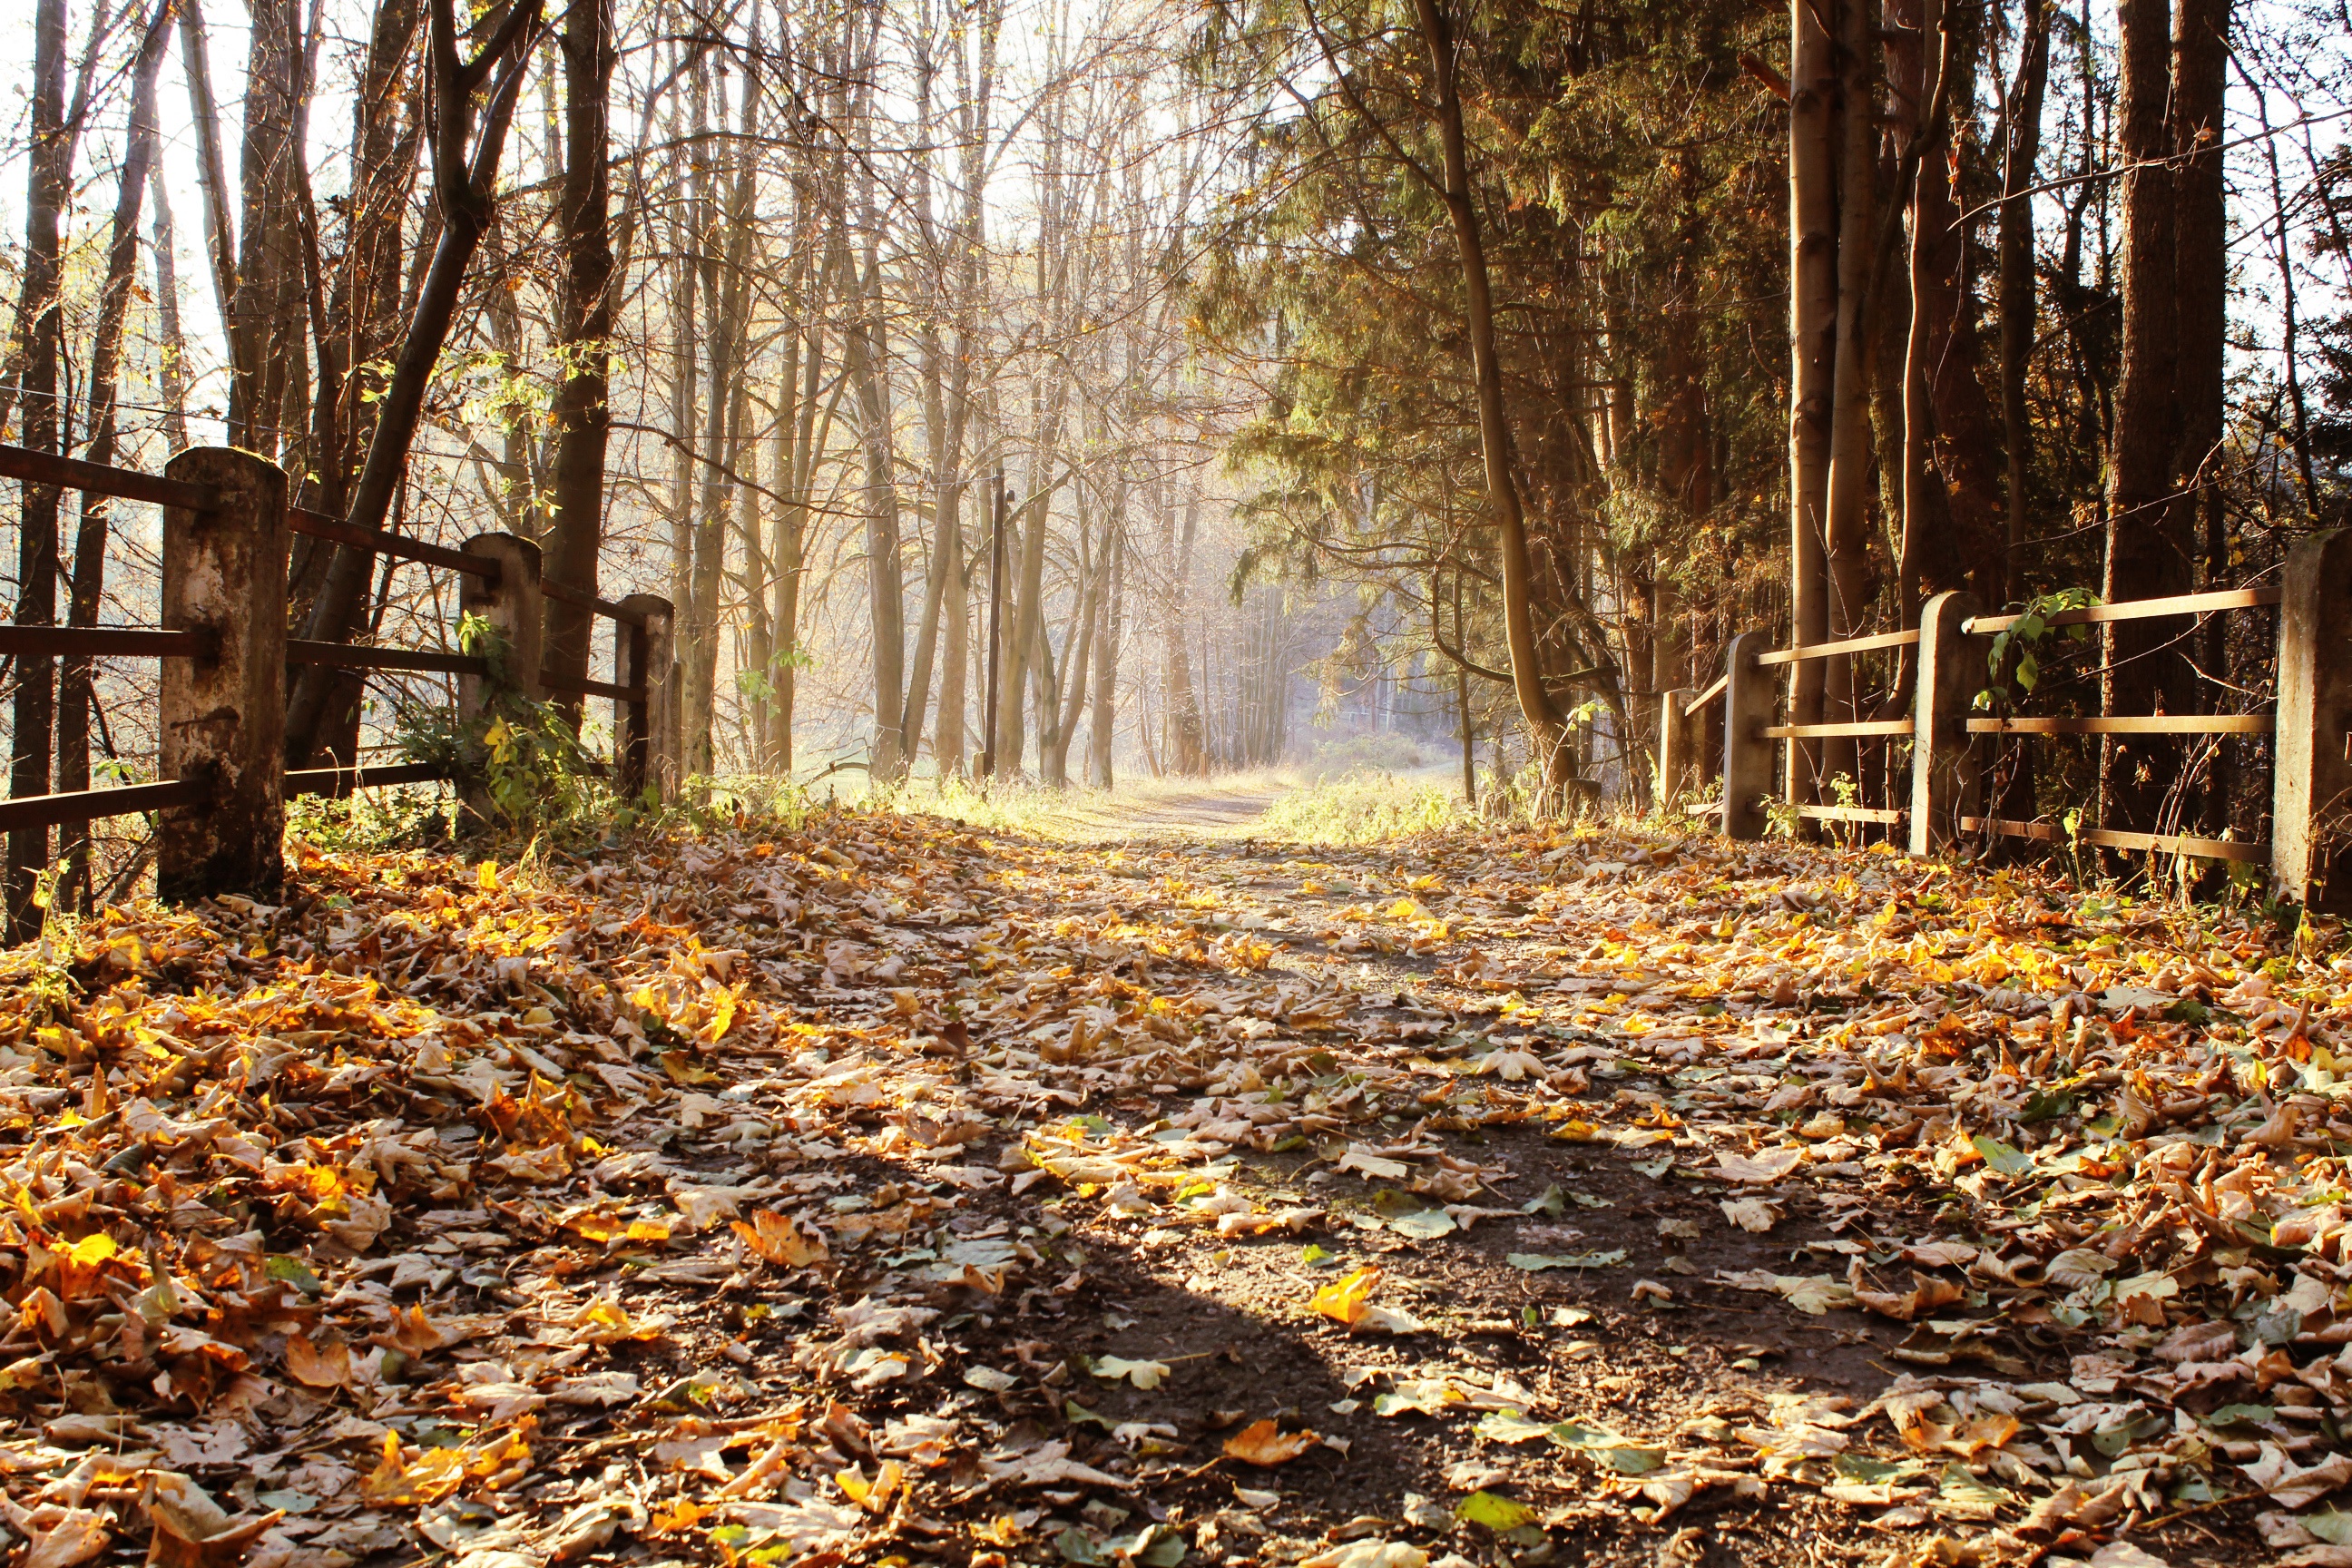
landscape, tree, nature, forest, outdoor, plant, bridge, sunlight, leaf, fall, scenic, autumn, colorful, season, leaves, deciduous, grove, woodland, habitat, ecosystem, natural environment, woody plant